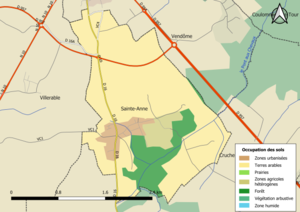
Carte des infrastructures et de l’occupation des sols en 2018 de la commune de fr:Sainte-Anne (Loir-et-Cher) (France).
Sainte-Anne est une commune française située dans le département de Loir-et-Cher, en région Centre-Val de Loire.